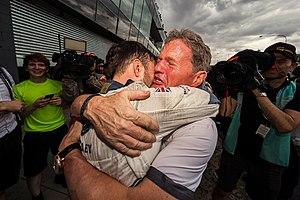
Photographie de Jules Gounon tombant dans les bras de son chef d'équipe de M-Sport, après leur victoire aux 12 Heures de Bathurst 2020.
Jules Gounon, né le 31 décembre 1994 à Aubenas, est un pilote automobile français. Champion d'ADAC GT Masters en 2017, il remporte les 24 Heures de Spa la même année, et devient le premier Français à s'imposer sur les 12 Heures de Bathurst en 2020. Il est pilote officiel Bentley depuis 2018, dans le cadre du GT World Challenge Europe et de l'Intercontinental GT Challenge. Il remporte les 1 000 kilomètres du Castellet en 2019 et participe à ses premières 24 Heures du Mans la même année.